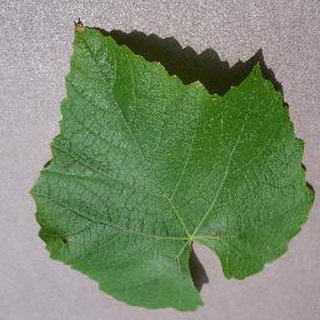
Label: healthy_grape